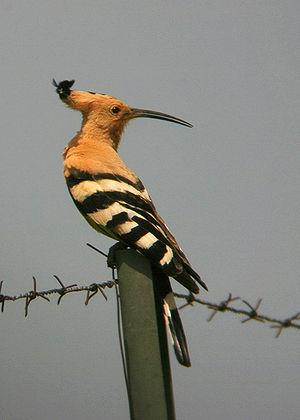
Le parc naturel régional « Périgord-Limousin », à la périphérie Nord-Ouest du Massif central, a été créé le 9 mars 1998.
Le plateau d'Albion est situé à cheval sur les trois départements du Vaucluse, de la Drôme et des Alpes-de-Haute-Provence. Il se subdivise administrativement en sept communes : Sault, Ferrassières, Aurel, Revest-du-Bion, Saint-Trinit, Saint-Christol, Simiane-la-Rotonde.